Tractics

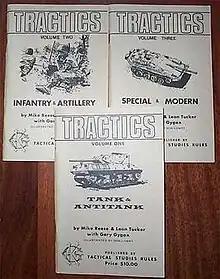
1975 TSR edition

Tractics: Rules for WWII Miniatures is a set of wargaming rules for conducting World War II style combat with micro armour miniatures. It was originally written to use 1/87 scale miniatures which were easily available at the time of its writing. Written by Mike Reese and Leon Tucker with contributions by Gary Gygax, the game was published by Guidon Games in 1971 and republished by TSR, Inc. in 1975.